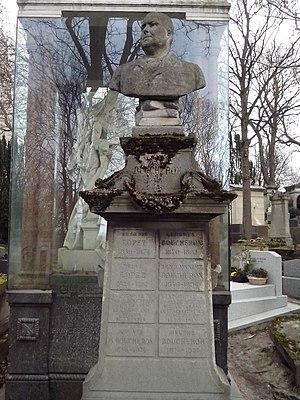
Vue d'ensemble